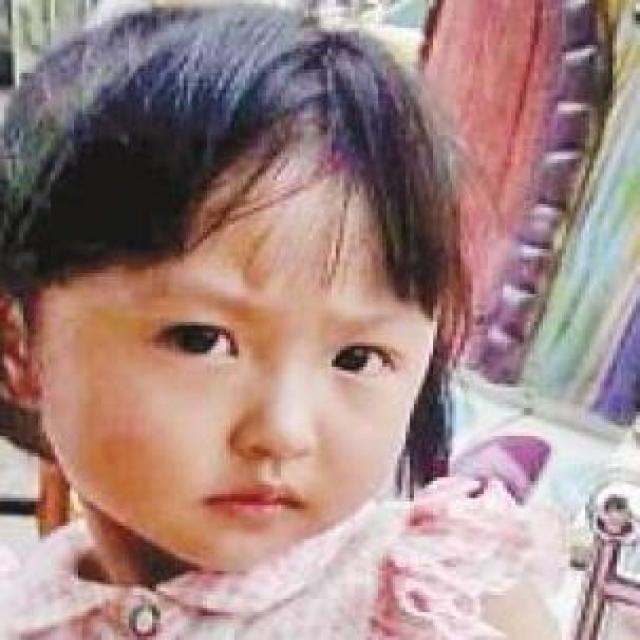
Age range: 0-12